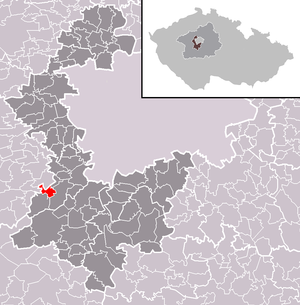
Lety est une commune du district de Prague-Ouest, dans la région de Bohême-Centrale, en République tchèque. Sa population s'élevait à 1 563 habitants en 2020.